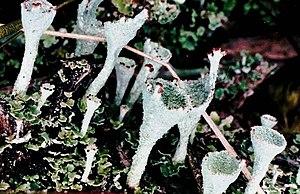
Cladonia est un genre de champignons lichénisés comportant de très nombreuses espèces. Il s'agit toujours de formes dressées et essentiellement terricoles, c'est-à-dire se développant sur un sol.